Mitchell Jackson Farmhouse

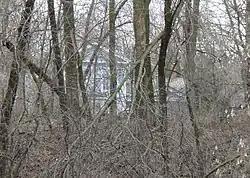
The Mitchell Jackson Farmhouse just visible through heavy brush

The Mitchell Jackson Farmhouse is a historic house in Lakeland, Minnesota, United States. It was built around 1850. Its second owner, in residence from 1854 to 1871, was Mitchell Jackson (1816–1900). While farming the surrounding property Jackson kept a wide-ranging diary that remains a valuable primary source on early Minnesota settlement. The house was listed on the National Register of Historic Places in 1982 for its local significance in the themes of agriculture and exploration/settlement. It was nominated for its association with Jackson, whose "acute perceptions and wide range of observations place him above the ordinary farm diarist", in the words of Rodney C. Loehr, who edited Jackson's diaries for publication in 1939.